Abat Oliba CEU University

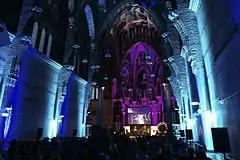
UAO CEU GoliADs Awards Ceremony

In addition to its research and teaching function, UAO CEU organises cultural and informative activities. 2007 saw the creation of the annual GoliADs UAO CEU Awards for advertising and communication, awarded by students of Abat Oliba CEU University in Barcelona to advertising agencies and the media.